Richmond Hill, Leeds

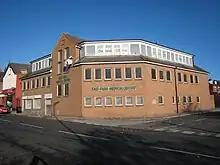
East Park Medical Centre

Richmond Hill has limited amenities. The Electrical Engineering department of the former Leeds College of Technology was at one time based on East Street. There are local shops including off licences, newsagents and fast food takeaways. There is a medical centre and dental practice on East Park Road.